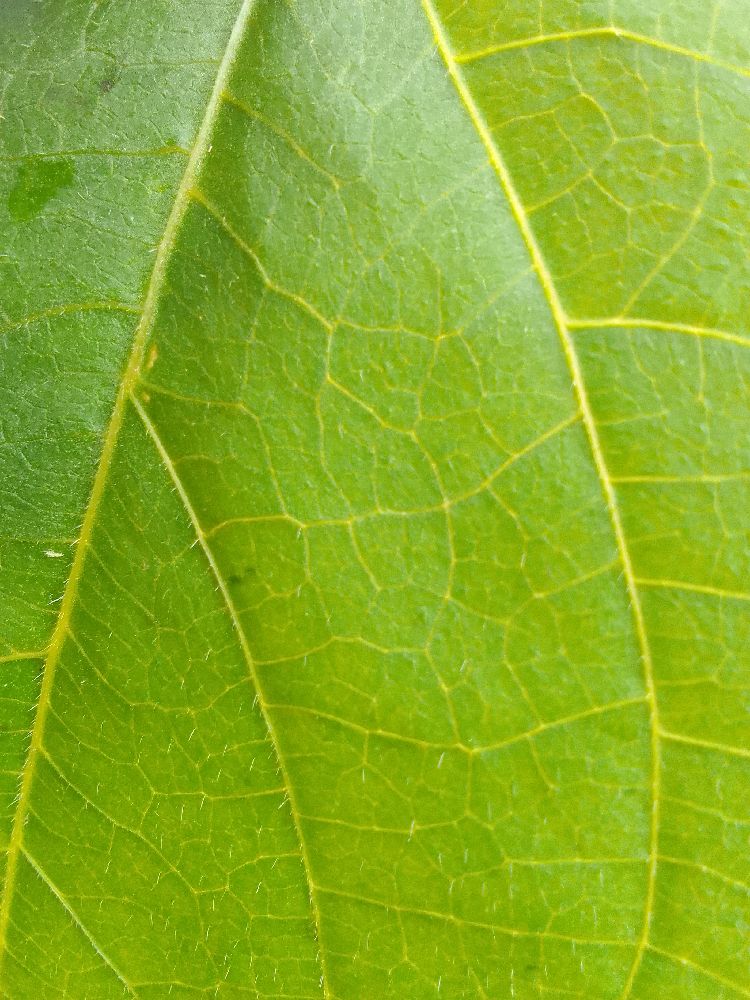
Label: healthy